Worrawech Danuwong

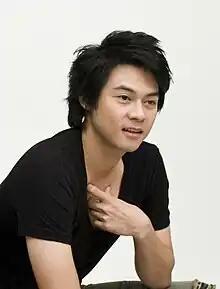

Worrawech Danuwong (born 16 May 1984), nicknamed Dan, is a Thai singer and actor, who was a member of Thai boy band, D2B. He graduated with a bachelor's degree in audio engineering from Rangsit University.